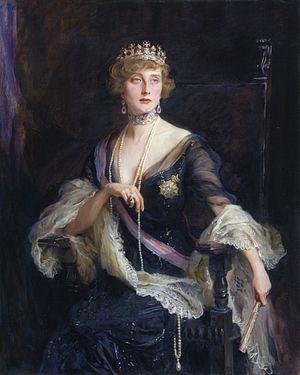
Augusta Victoria de Hohenzollern, née le 19 août 1890 à Potsdam et morte le 29 août 1966 à Münchhöf-Homberg, quartier d'Eigeltingen, est de 1913 à 1932 la reine consort de Portugal.